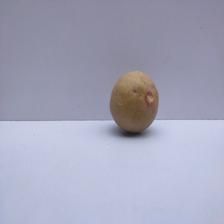
Size: Medium